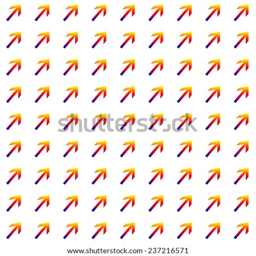
many small arrows in a pattern of rainbow colors pointing up